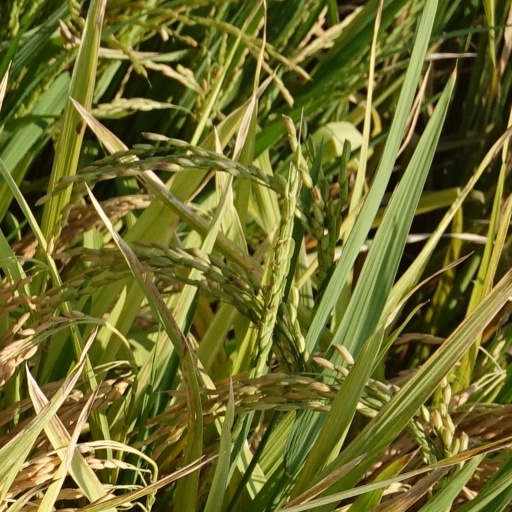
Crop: rice